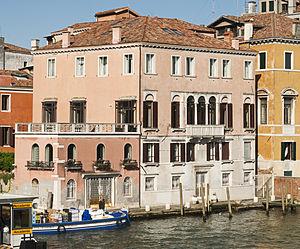
Le Grand Canal est la principale artère maritime qui traverse Venise, en Italie.
Les Querini sont une famille patricienne de Venise, qui serait originaire d'Eraclea ou de Cittanova et se serait installée d'abord à Torcello, ensuite au Rialto.